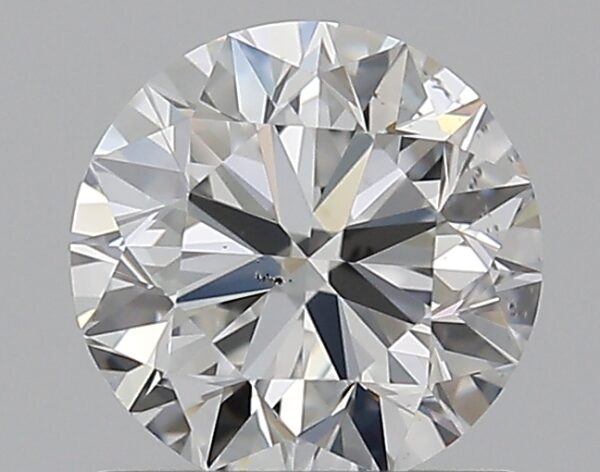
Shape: round
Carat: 0.9
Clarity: SI1
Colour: G
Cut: VG
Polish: EX
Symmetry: VG
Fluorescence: N
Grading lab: GIA
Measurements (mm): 6 x 6.05 x 3.83